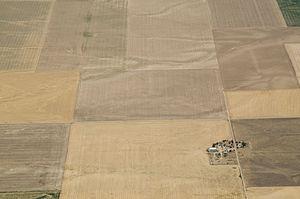
L'agriculture de précision est un principe de gestion des parcelles agricoles qui vise l'optimisation des rendements et des investissements, en cherchant à mieux tenir compte des variabilités des milieux et des conditions entre parcelles différentes ainsi qu'à des échelles intra-parcellaires.